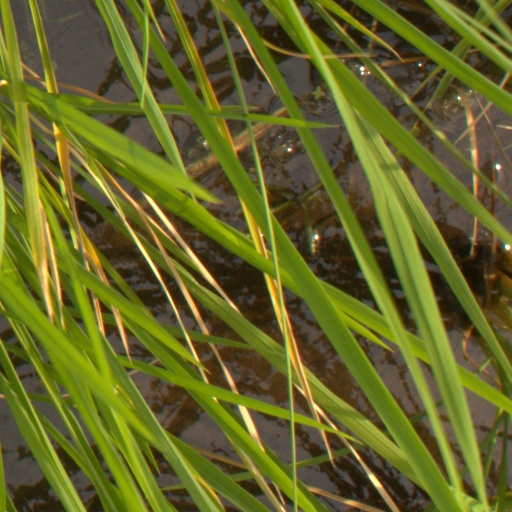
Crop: rice